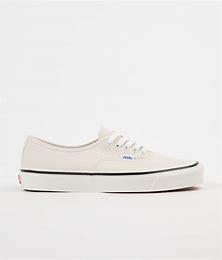
Brand: Vans
Model: Authentic 44 DX